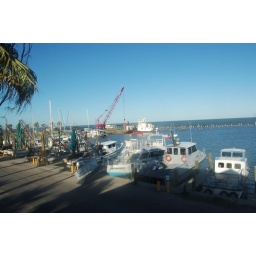
Taken from the best seat in the house in Charlotte Plumber's Restaurant, Fulton, Texas.  Fulton is right next to Rockport.